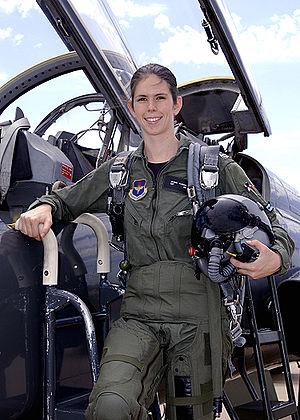
Une femme est un être humain de sexe ou de genre féminin et d'âge adulte. Avant l'âge adulte, on parle de fille.